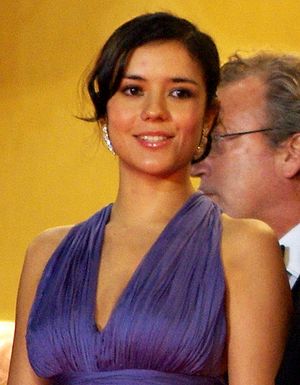
Catalina Sandino Moreno
Catalina Sandino Moreno er en colombiansk skuespiller.